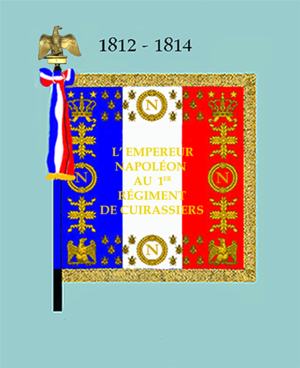
Drapeau du 1er régiment de cuirassiers de 1812 à 1814